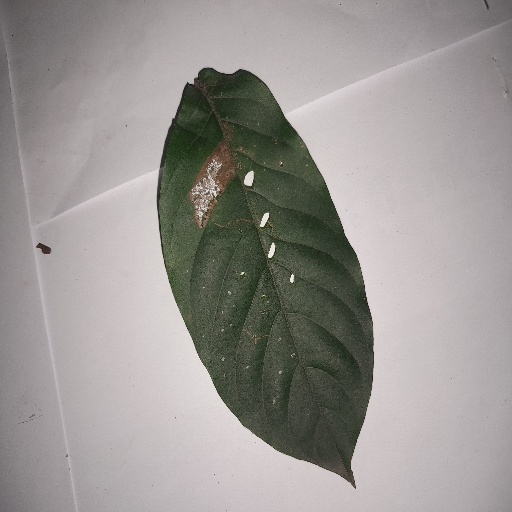
Species: HariTaki
Leaf condition: Bacterial Spot